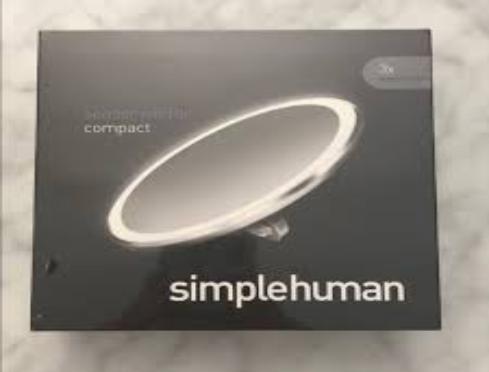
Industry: Necessities